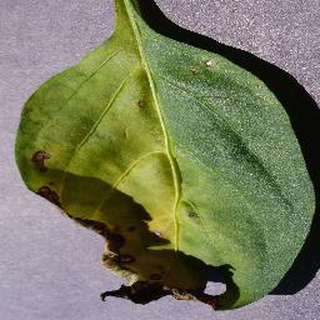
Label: bell_pepper_bacterial_spot